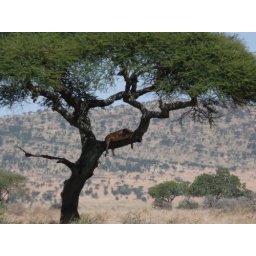
Lion sleeping in a tree